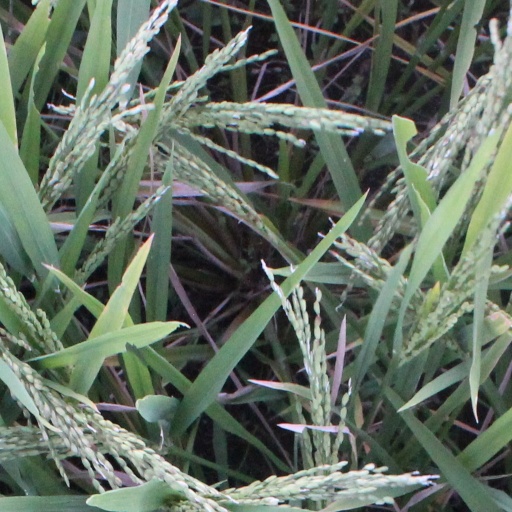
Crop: rice